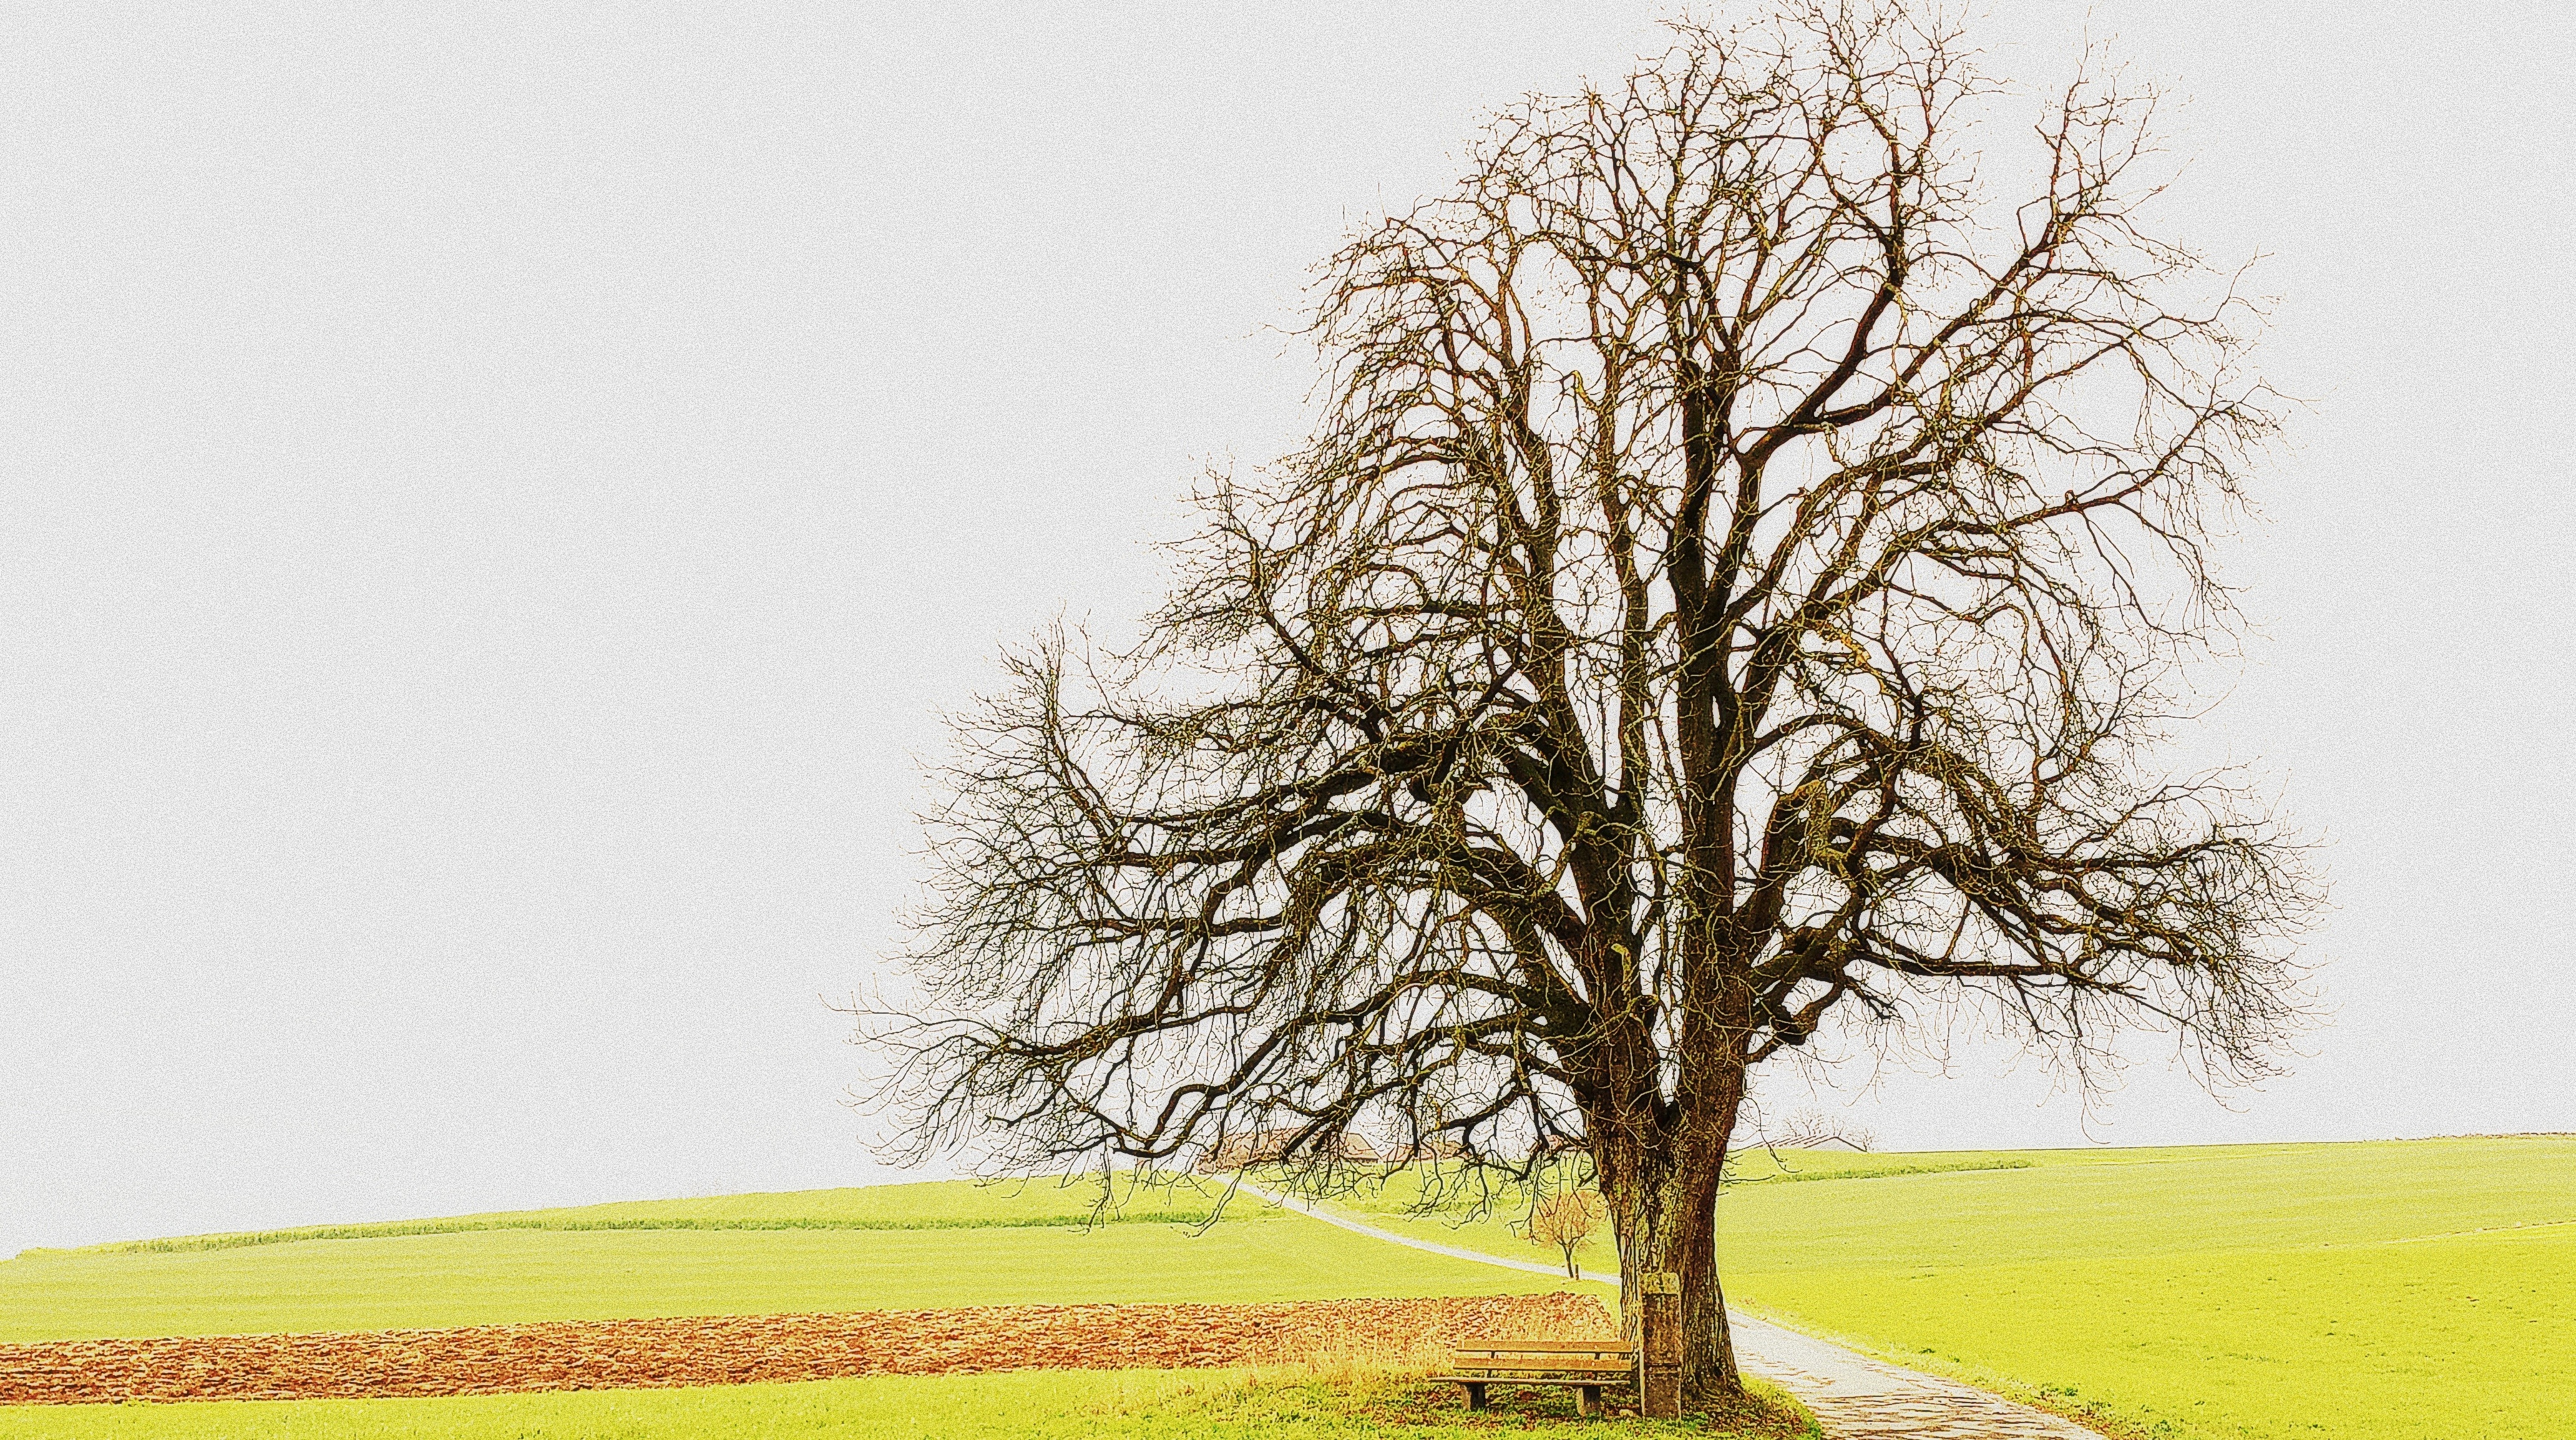
landscape, tree, grass, branch, plant, field, prairie, flower, produce, soil, season, savanna, fields, grassland, flowering plant, grass family, woody plant, land plant